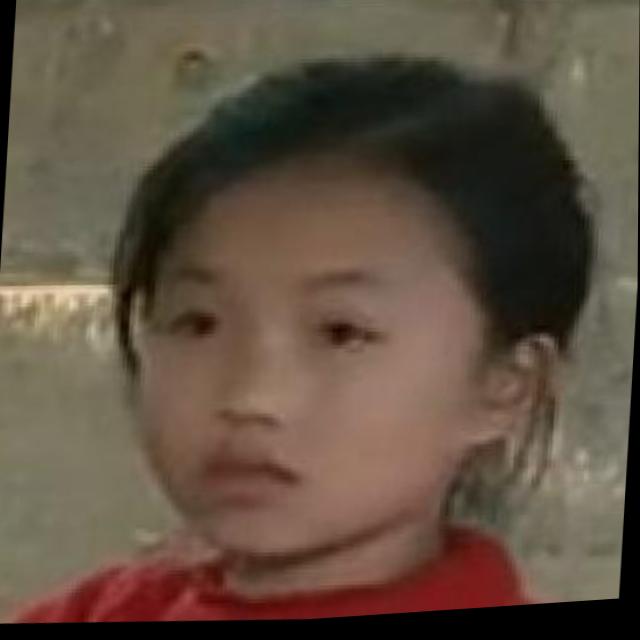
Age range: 0-12